Saskatchewan Highway 5

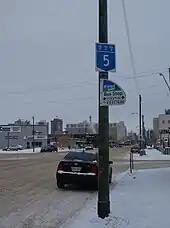
SK Highway 5 begins travelling east.

In 1925, access from Saskatoon to Provincial Highway 5 was via Provincial Highway 12 which was a route due north of the city. The other connection was Provincial Highway 27 which travelled east and north from Saskatoon connecting to Provincial Highway 5 at the junction located at the town of Aberdeen. In the late 1950s and 1960s, the highway was straightened and widened. During this process, the current Saskatchewan Highway 5 connected Humboldt and Saskatoon in a more direct west and east highway. The old place names of Warman, Aberdeen, Vonda, Prudhomme, Dana, Bruno, and Carmel located on Provincial Highway 5 were no longer place names along Saskatchewan Highway 5. Now the Highway 2 concurrency was the only north–south stretch between Humboldt and Saskatoon and Meacham the only place name. On August 15, 1970, the Yellowhead was opened for the northern Trans-Canada route and the northwestern half of Provincial Highway 5 between Saskatoon and Lloydminster was designated as Saskatchewan Highway 16, the Yellowhead route.